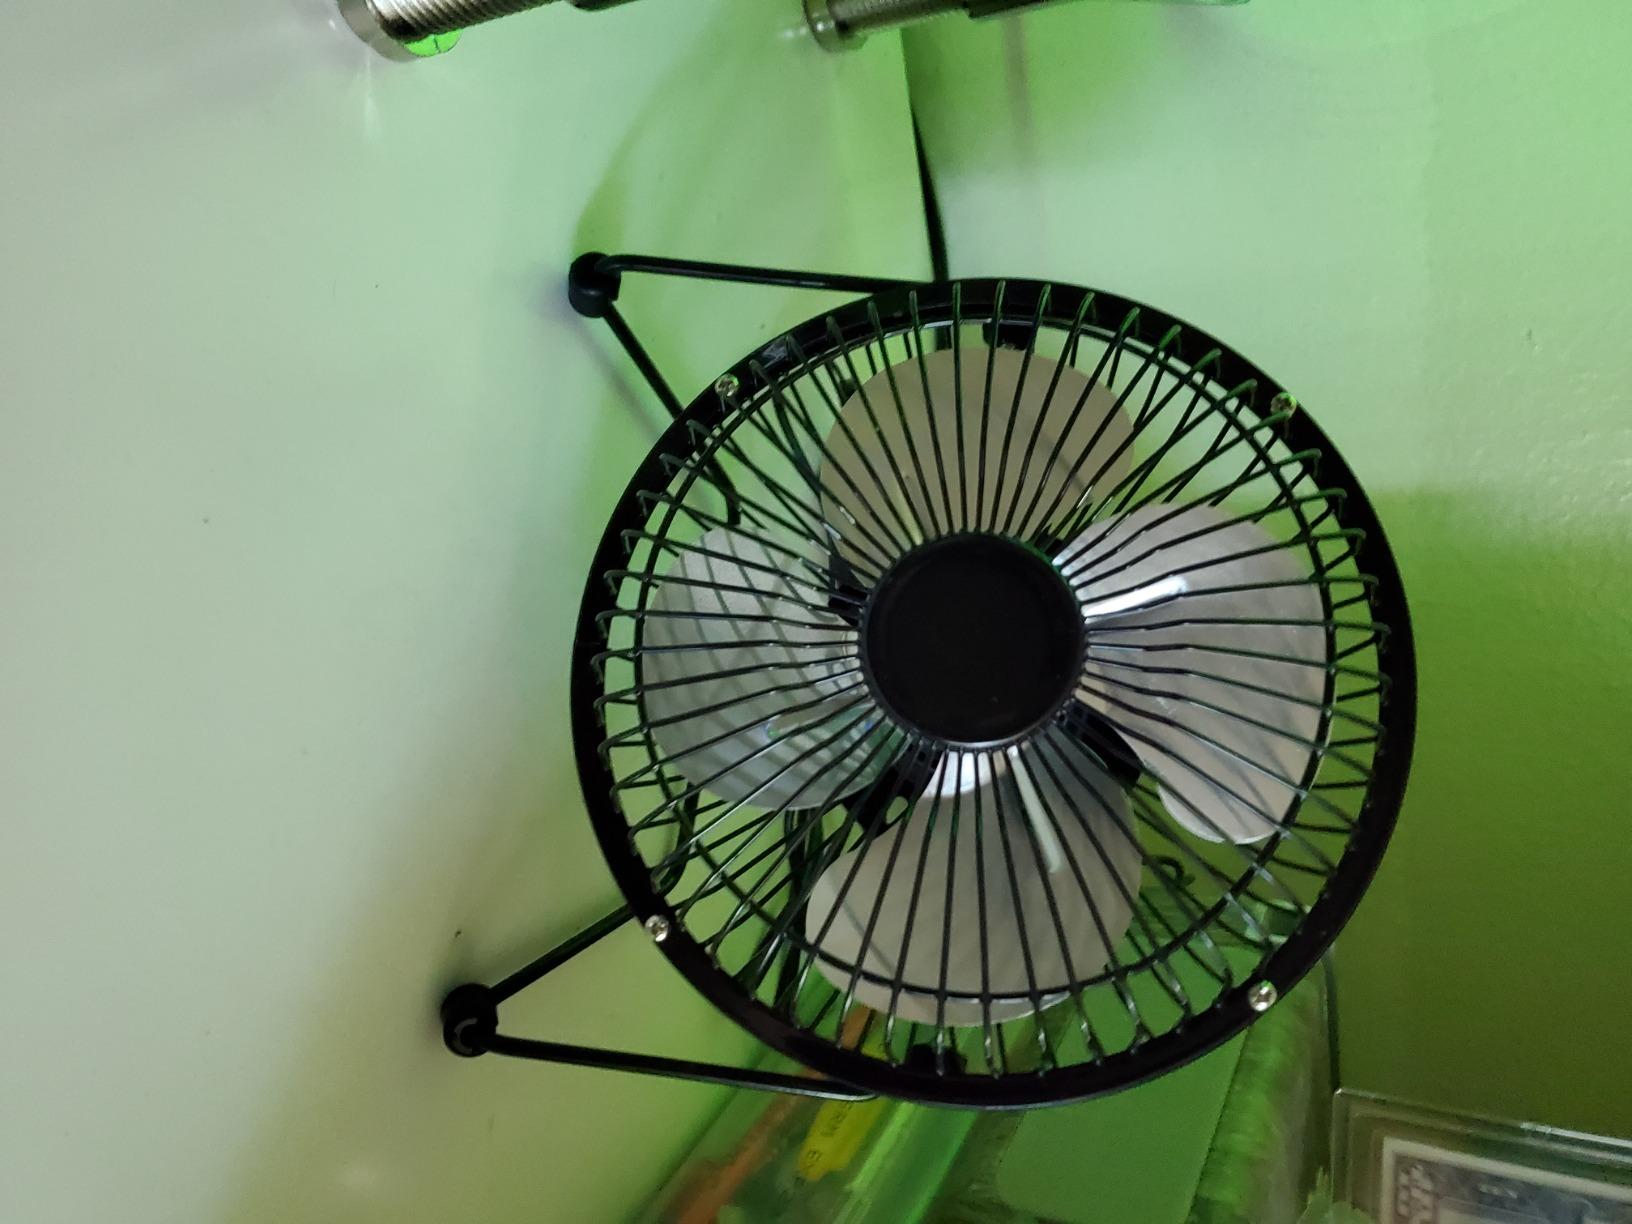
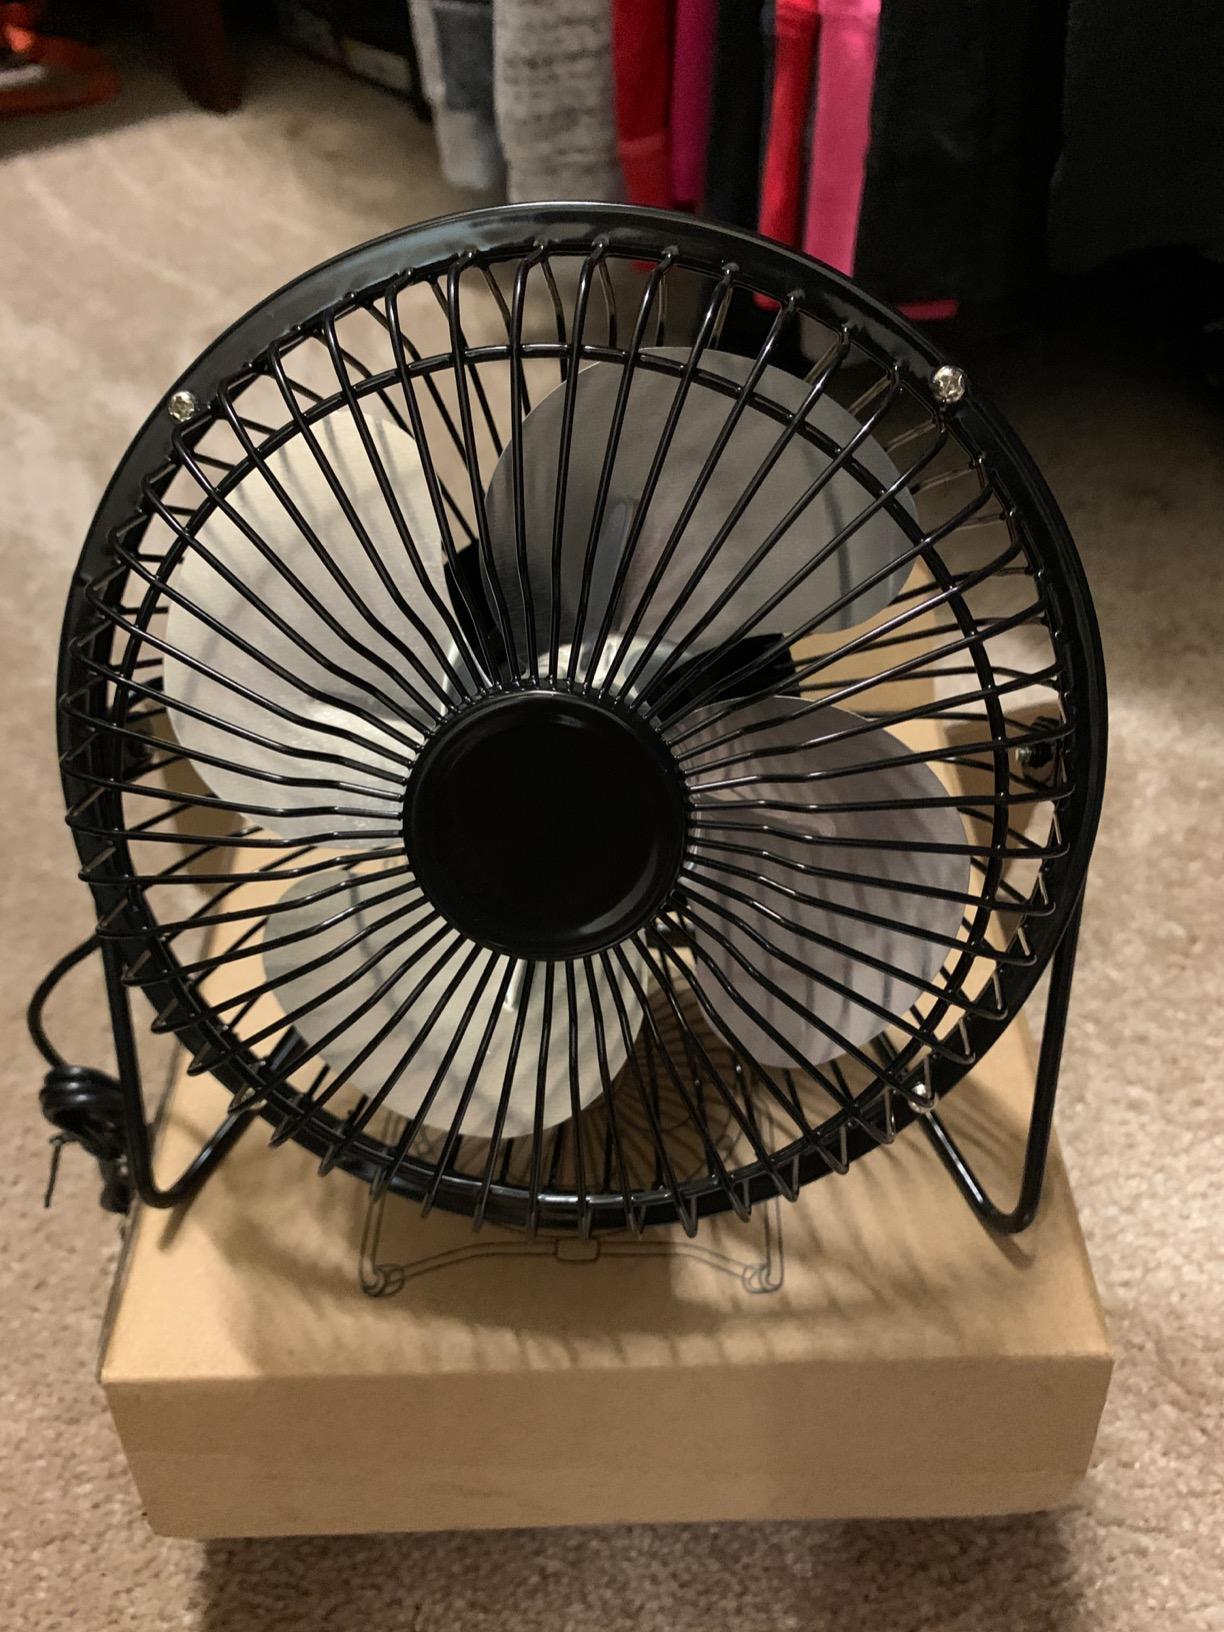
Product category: fan
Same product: yes